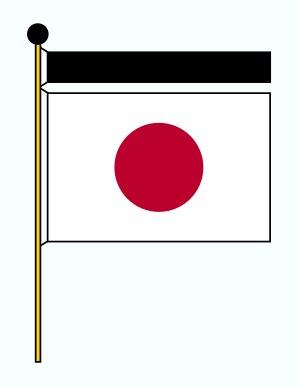
Le drapeau du Japon est un drapeau blanc avec un grand disque rouge en son centre. C'est le drapeau civil, le drapeau d'État, le pavillon marchand et le pavillon d'État du Japon. Il est connu sous le nom de Hinomaru, ou plus officiellement sous le nom de Nisshōki en japonais. Le rapport entre la hauteur et la largeur du drapeau est de 2:3, et le diamètre du disque est trois cinquièmes de la hauteur du drapeau.